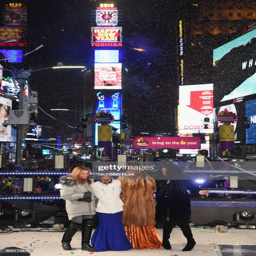
person onstage at tv special .